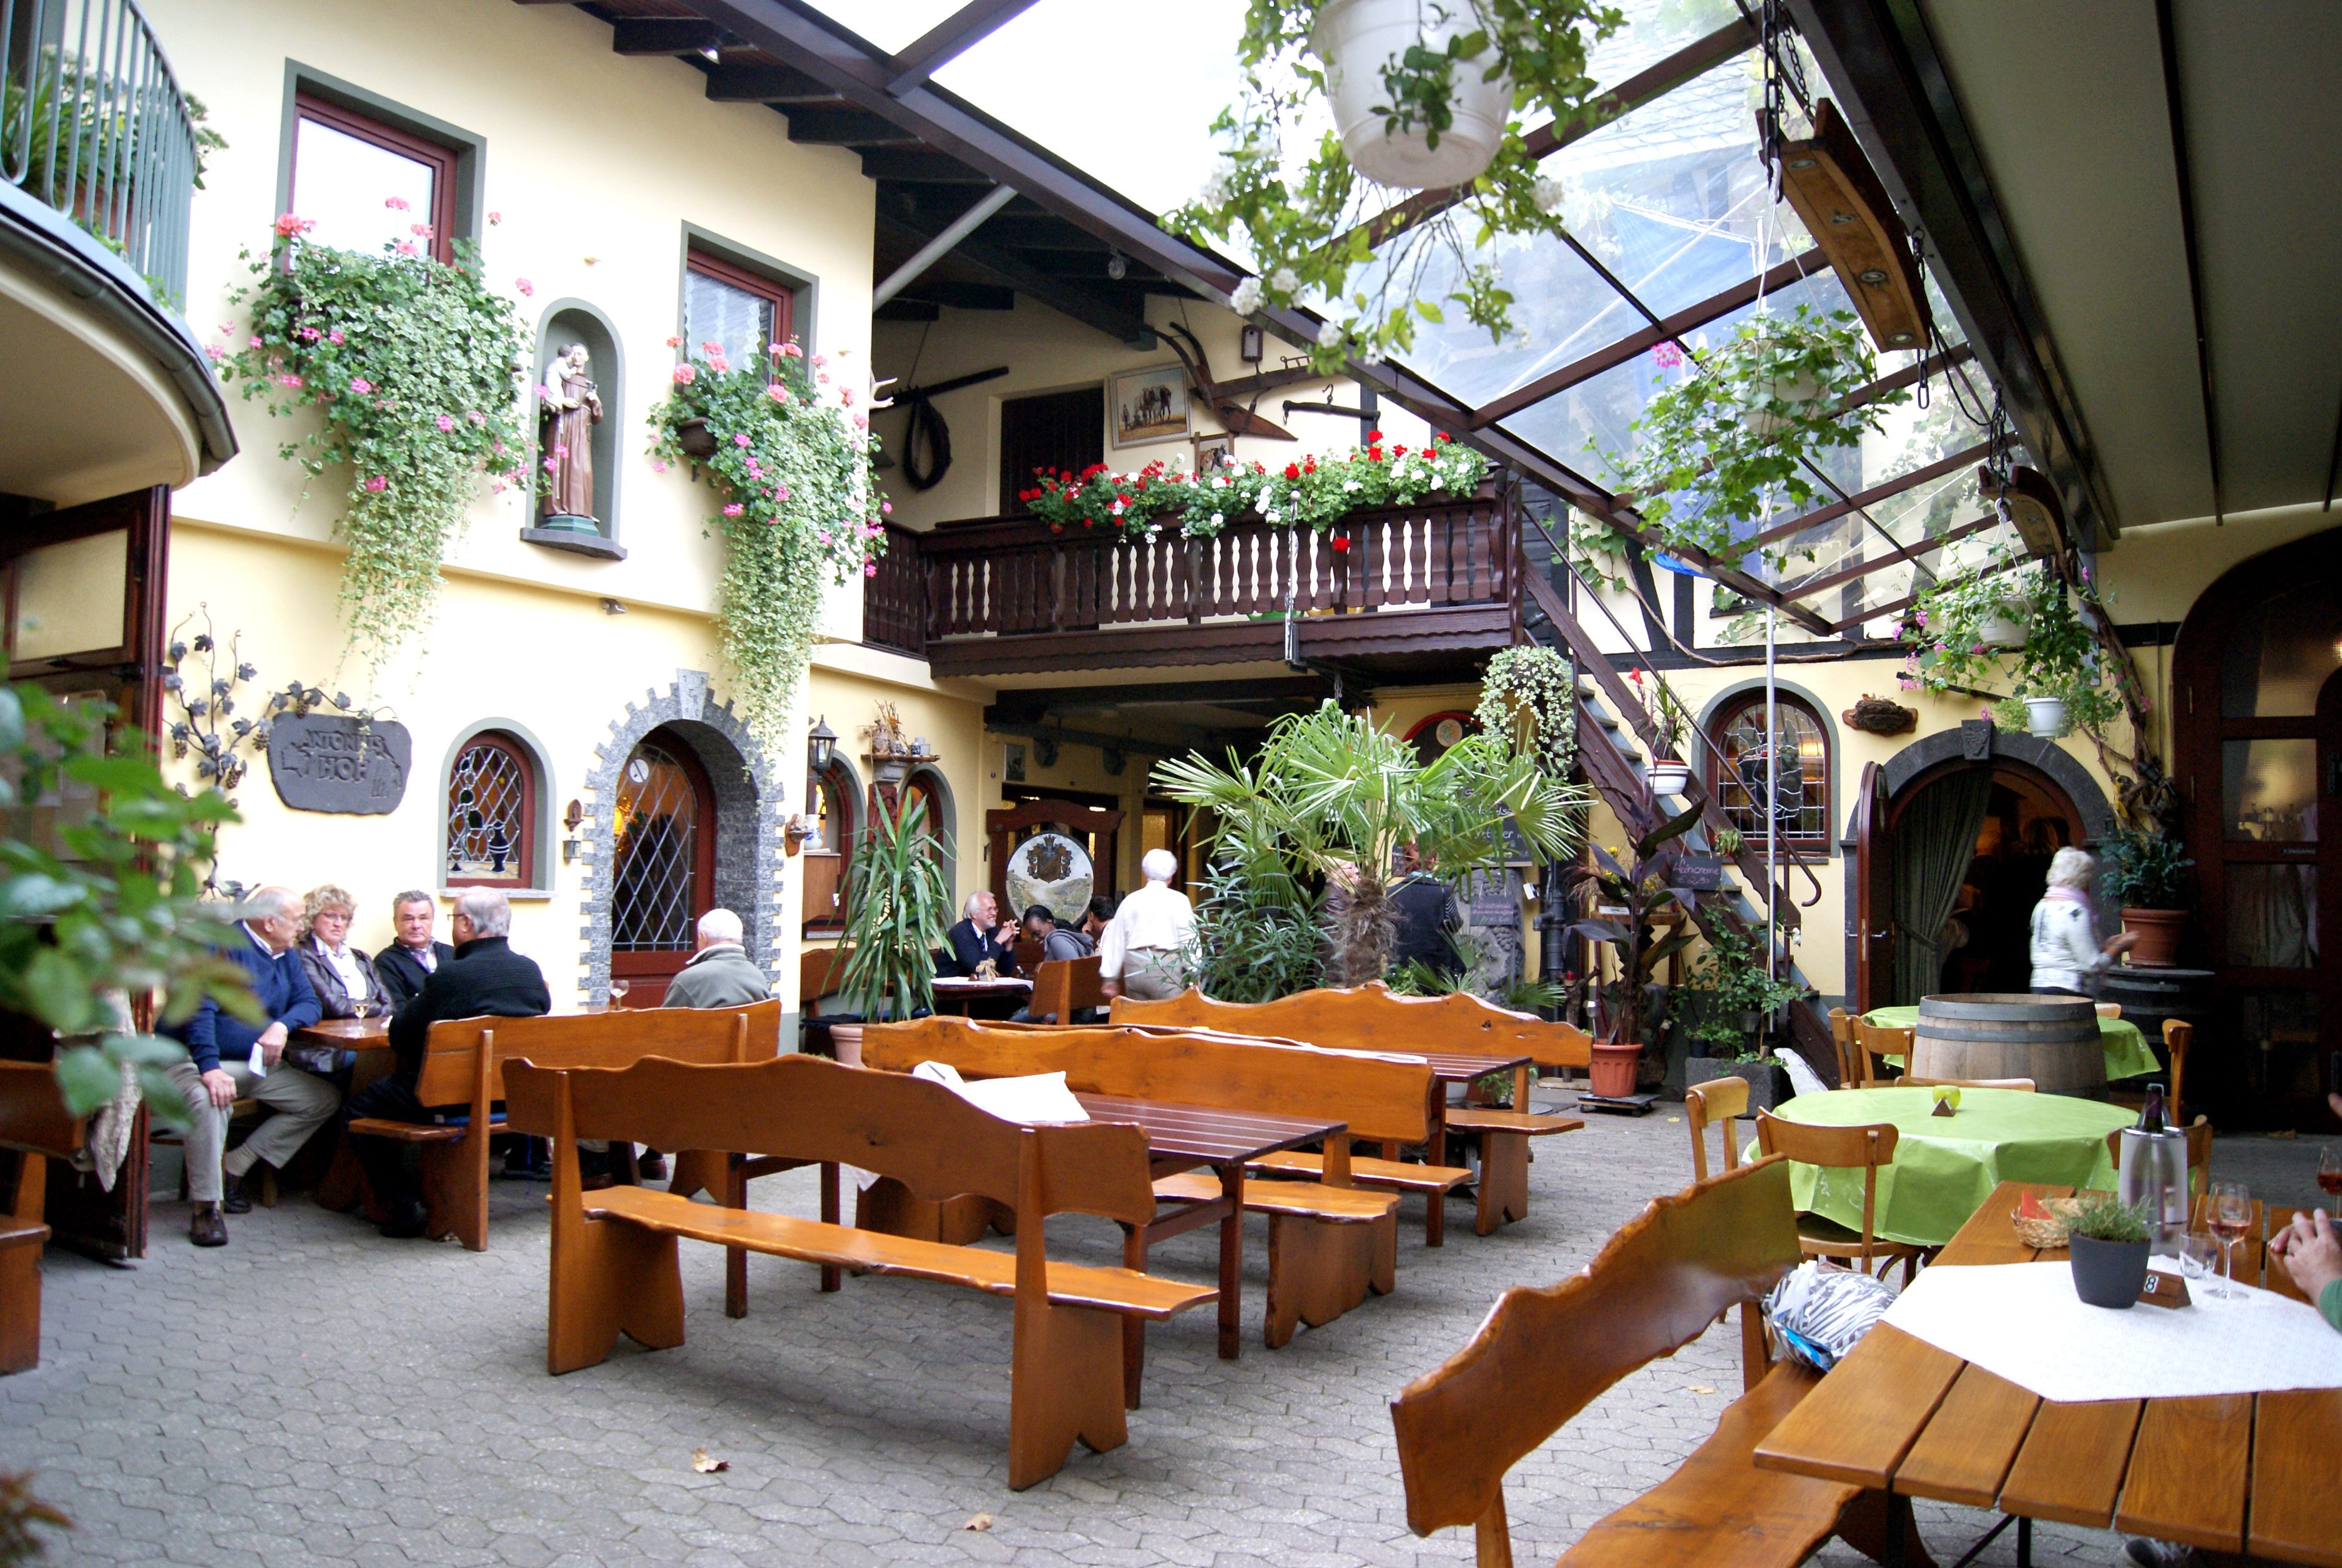
restaurant, dry, meal, human, cozy, covered, drink, lifestyle, eat, sit, resort, benches, gastronomy, inn, economy, koblenz, beverages, beer garden, people talking, dining tables, einkehr, wine bar, middle rhine, antoniushof